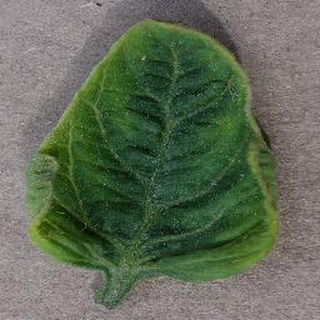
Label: tomato_yellow_leaf_curl_virus